Embassy of the United Kingdom, Seoul

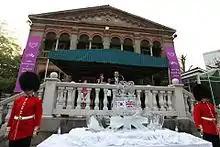
Embassy building in May 2013.

The British Embassy, Seoul is the chief diplomatic mission of the United Kingdom in South Korea, with the Ambassador of the United Kingdom to South Korea being the chief of mission.